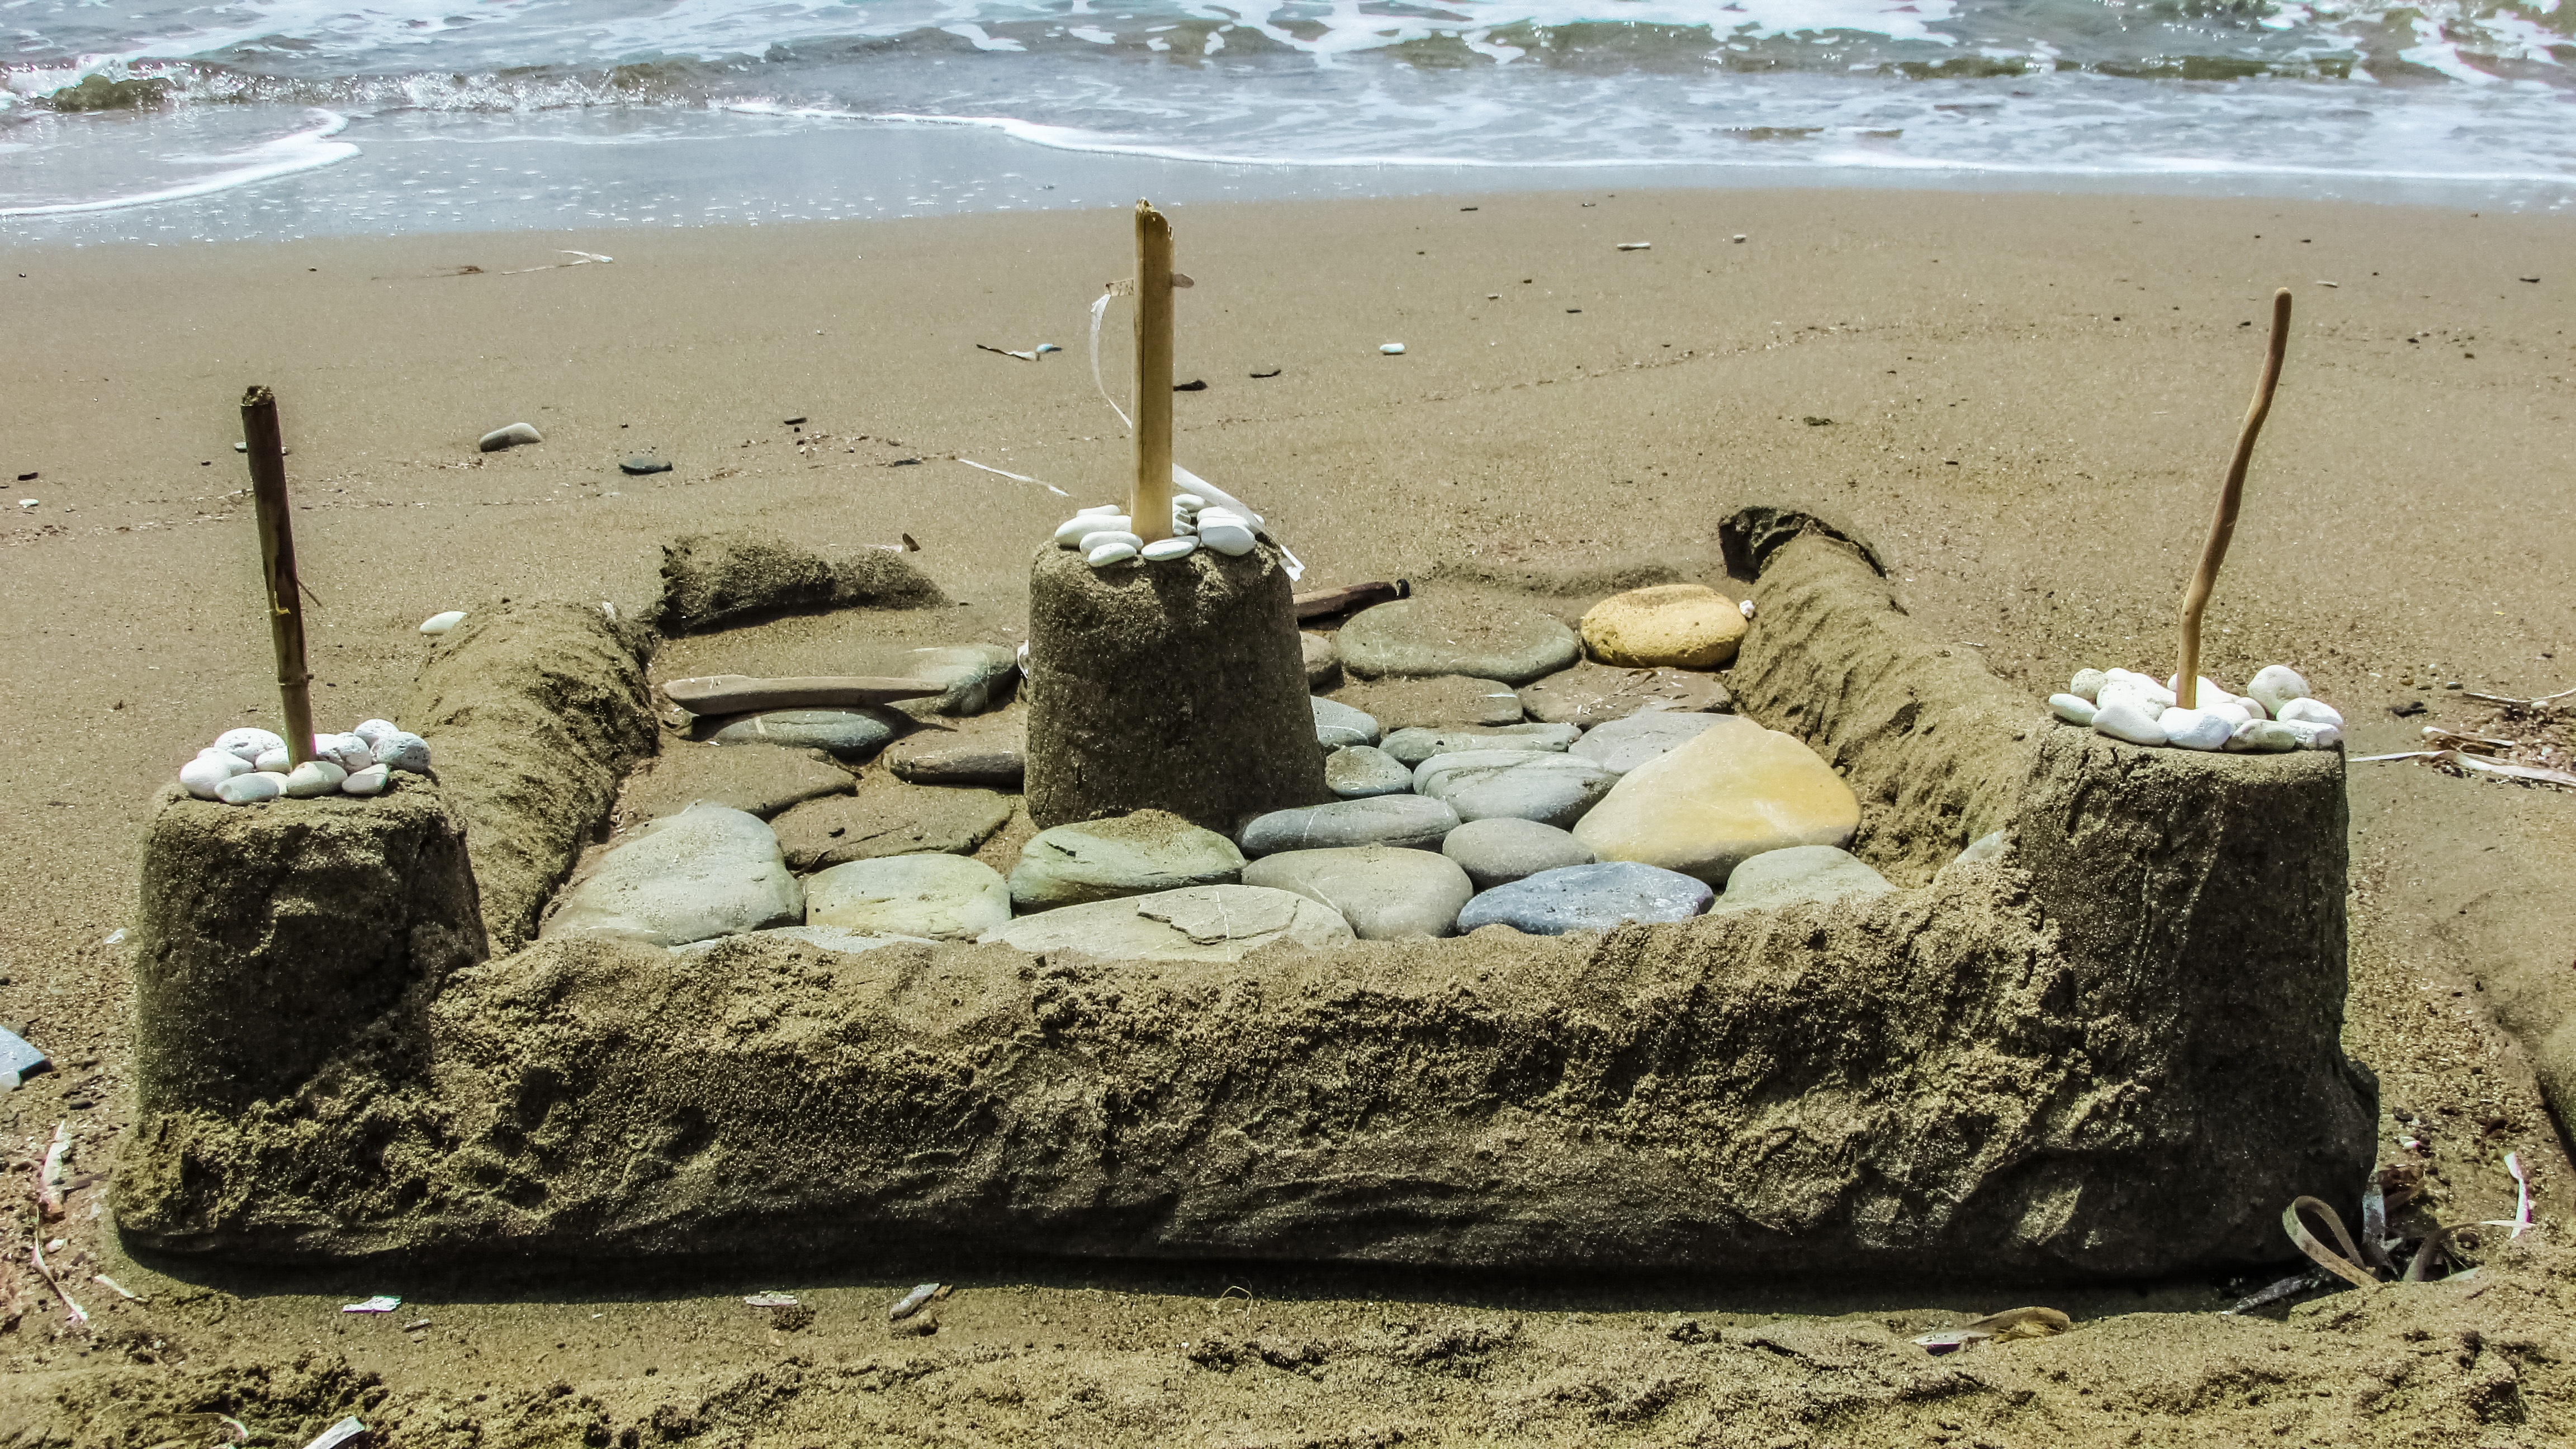
beach, sea, coast, sand, rock, holiday, castle, material, sand castle, sculpture, vacations